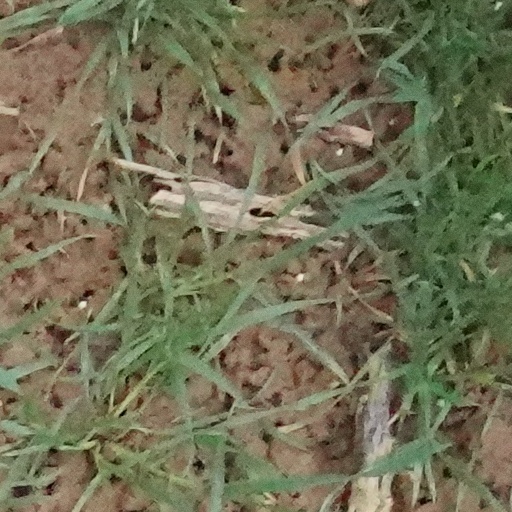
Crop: wheat